Northern Student Movement

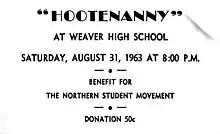
Northern Student Movement Hootenanny

The Northern Student Movement (NSM) was an American civil rights organization that drew inspiration from sit-ins and lunch counter protests led by students in the south. NSM was founded at Yale University in 1961 by Peter J. Countryman, which grew out of the work of a committee formed by the New England Student Christian Movement, and was affiliated with the Student Nonviolent Coordinating Committee (SNCC). Countryman began NSM's work by collecting books for a predominantly African-American college and raising funds for SNCC. He then turned to organizing tutoring programs for inner city youth in northeastern cities. By 1963, NSM was reported to be helping as many as 3,500 children using 2,200 student volunteers from 50 colleges and universities. NSM also encouraged direct-action protests, sending volunteers to sit-ins in the South and organizing rent strikes in the North. In the early 60's, NSM's work was divided into three areas which were each headed by an executive committee: "the campus, the community, and the south."